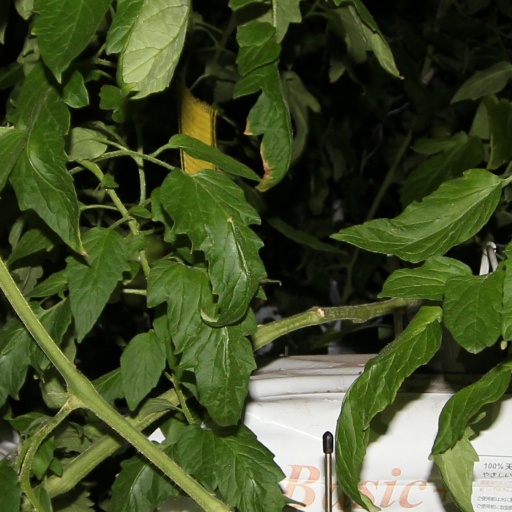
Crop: tomato